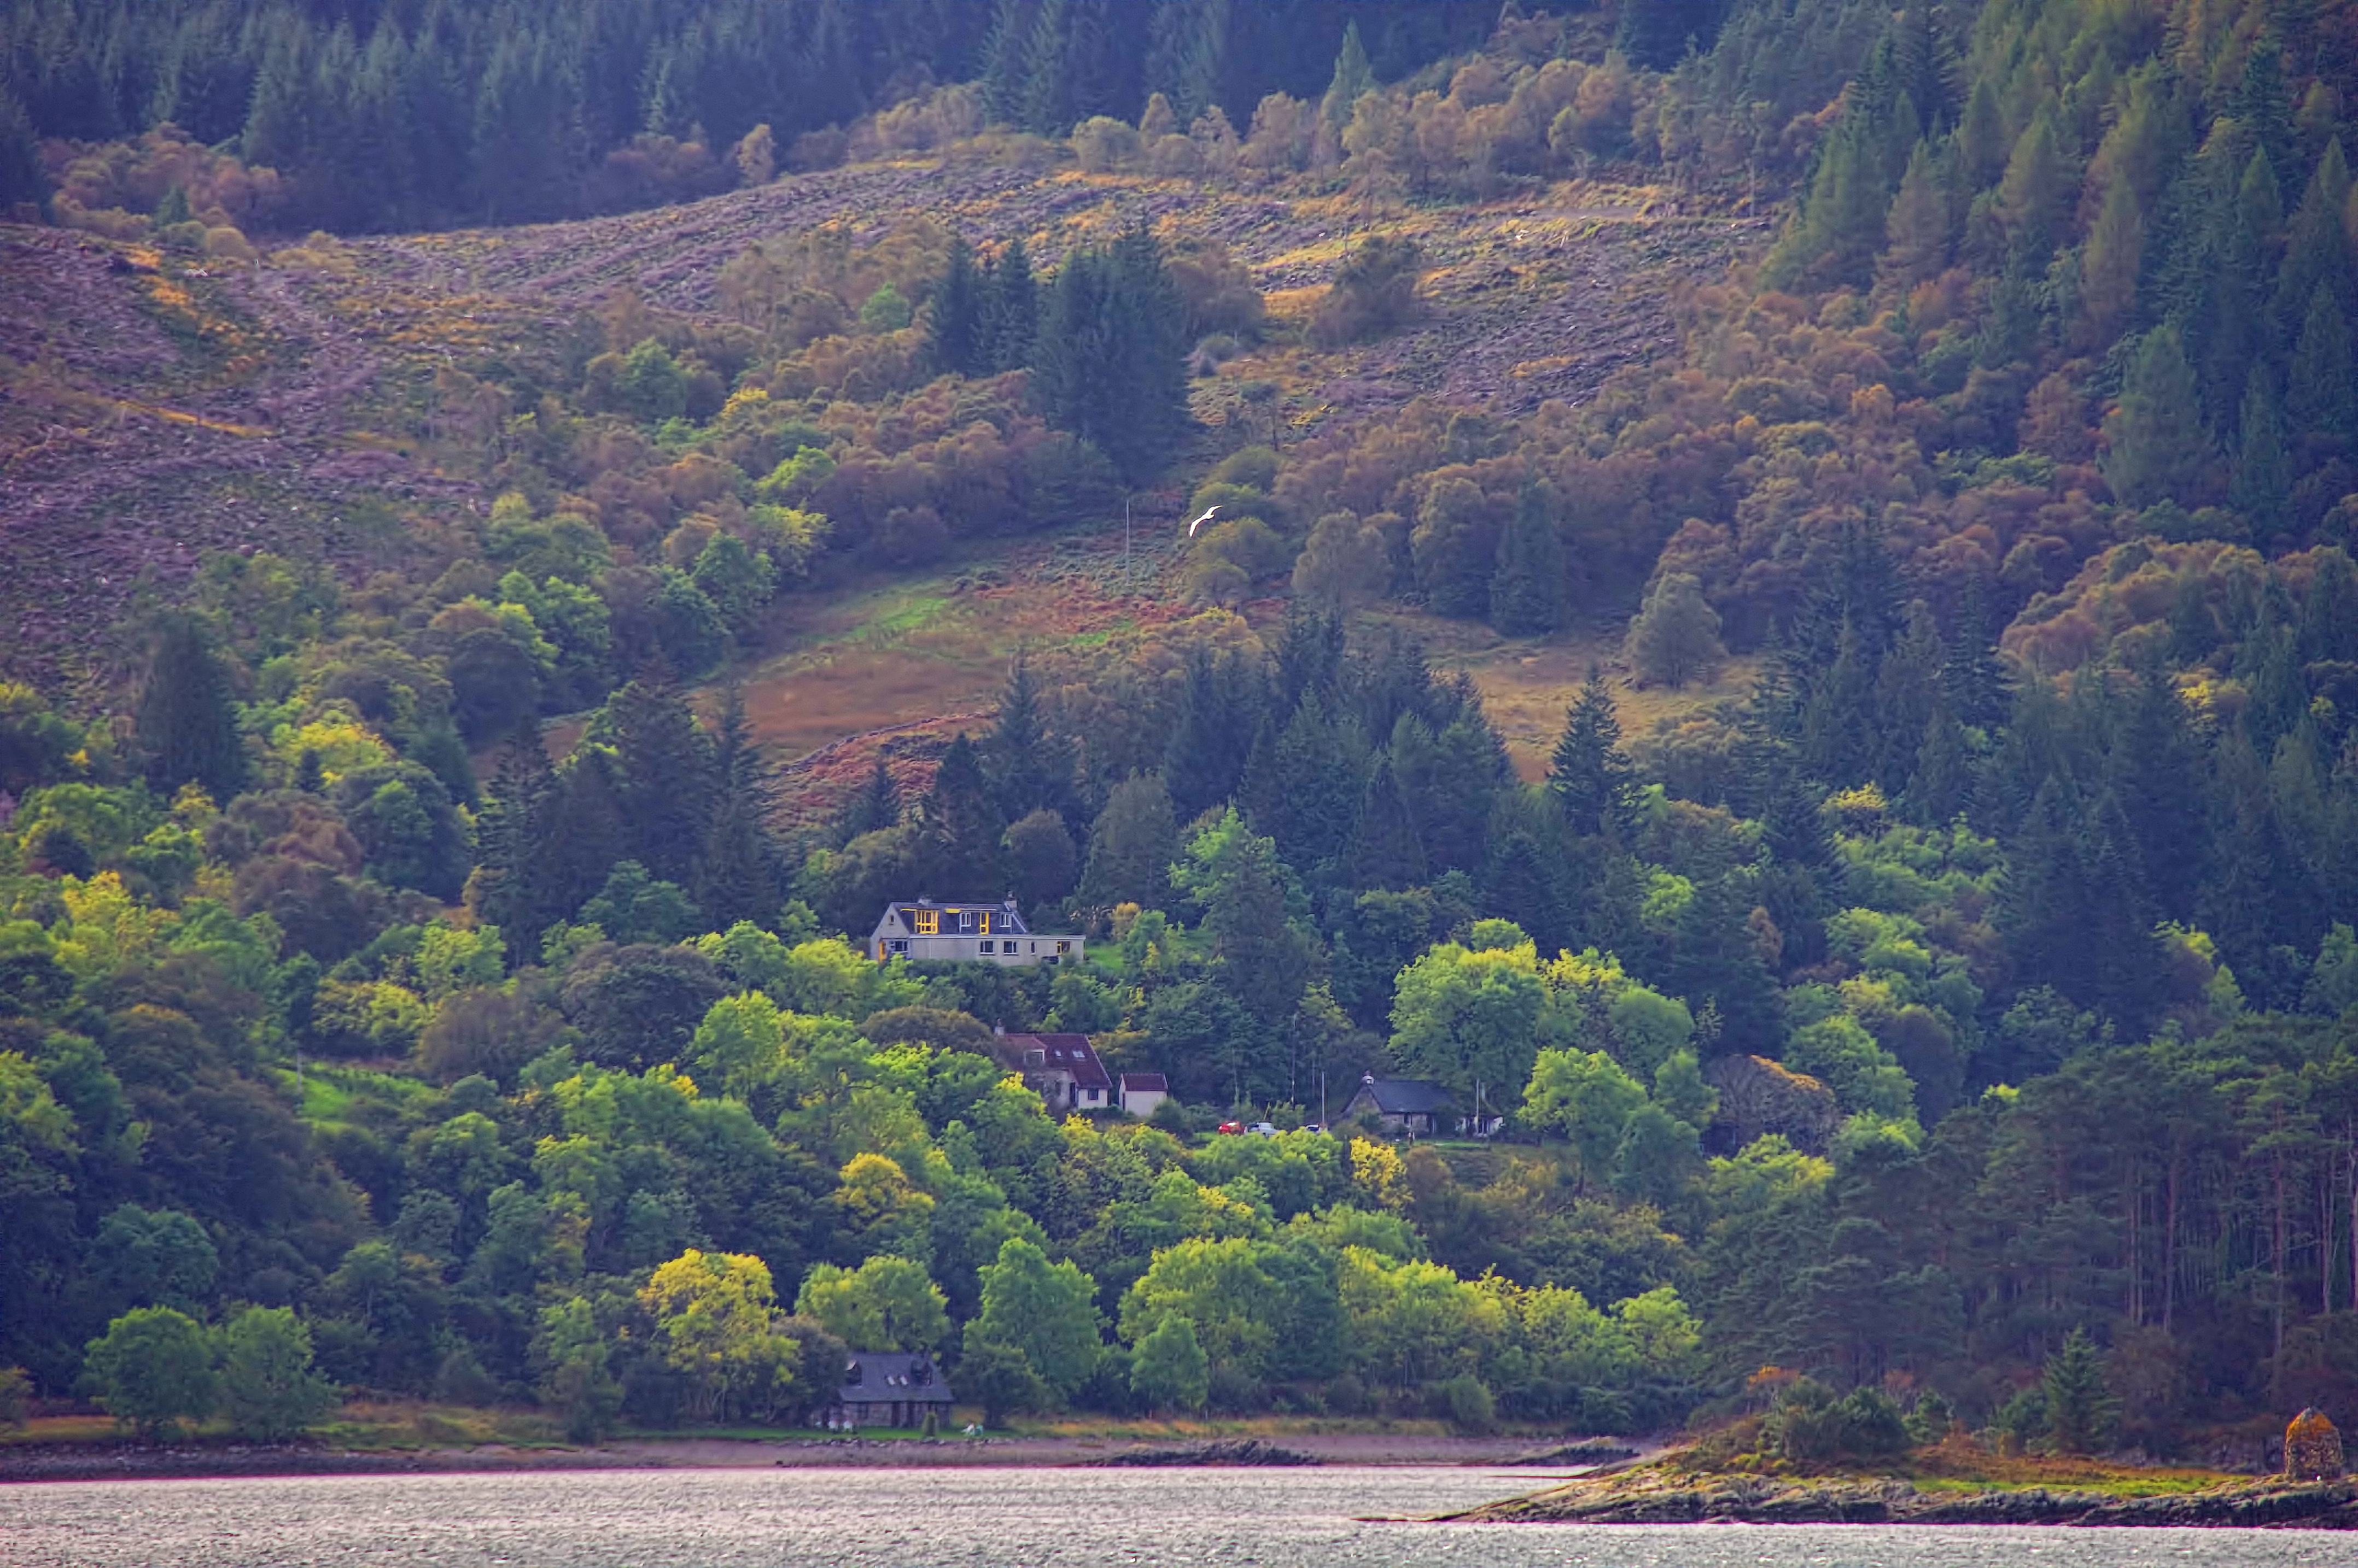
landscape, tree, nature, forest, wilderness, mountain, morning, leaf, hill, lake, river, valley, reflection, autumn, reservoir, national park, plateau, habitat, loch, ecosystem, lochcarron, craighighlandfarm, westerross, rural area, landform, aerial photography, natural environment, geographical feature, atmospheric phenomenon, woody plant, mountainous landforms